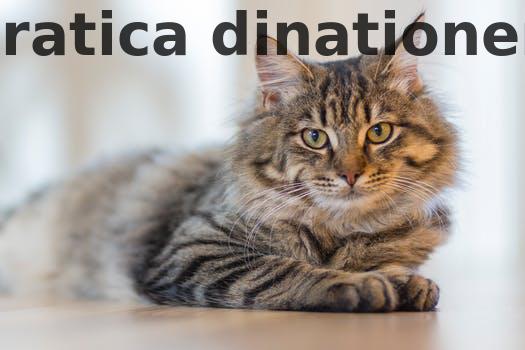
Label: Watermark